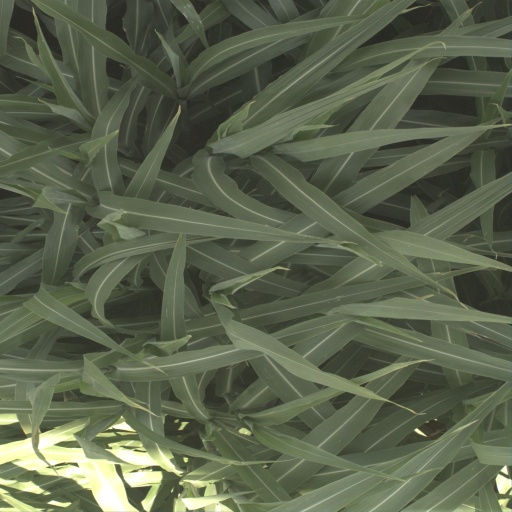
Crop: sorghum